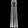
Label: Dress